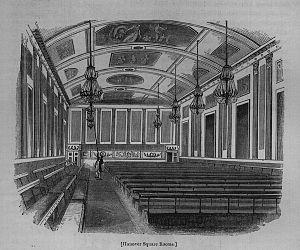
Le Hanover Square Rooms ou Queen's Concert Rooms était un ensemble de salles principalement utilisées pour des concerts musicaux, située au coin de Hanover Square, à Londres, créés par l’impresario Giovanni Gallini en partenariat avec Johann Christian Bach et Karl Friedrich Abel, en 1774.